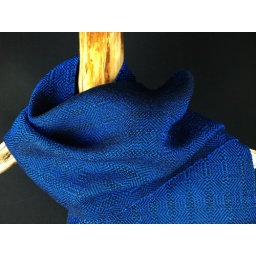
Handwoven twill scarf in black and royal blue tencel